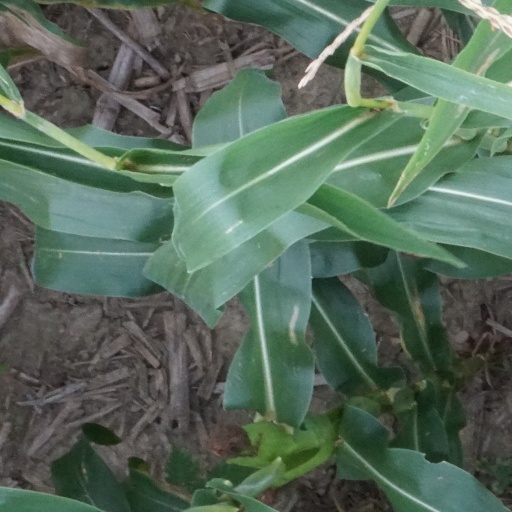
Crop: maize; corn